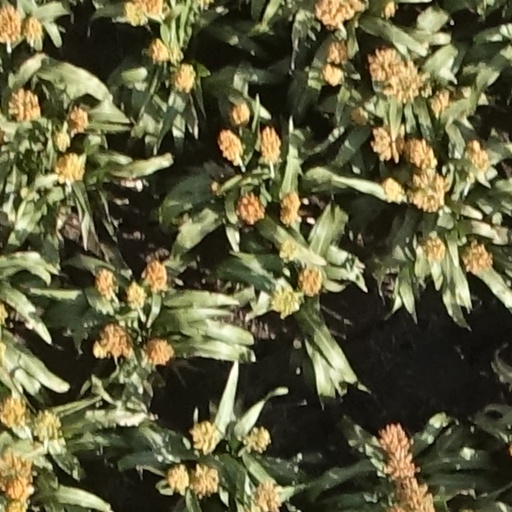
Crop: sorghum